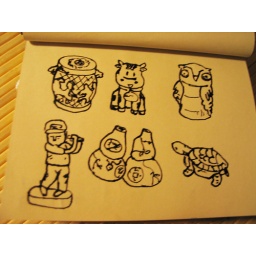
Objects in cat street